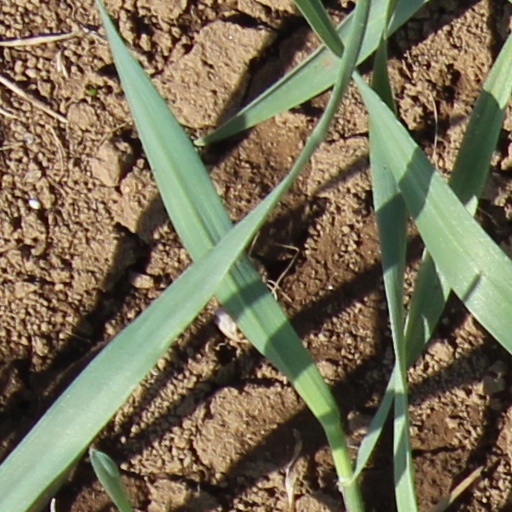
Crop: wheat